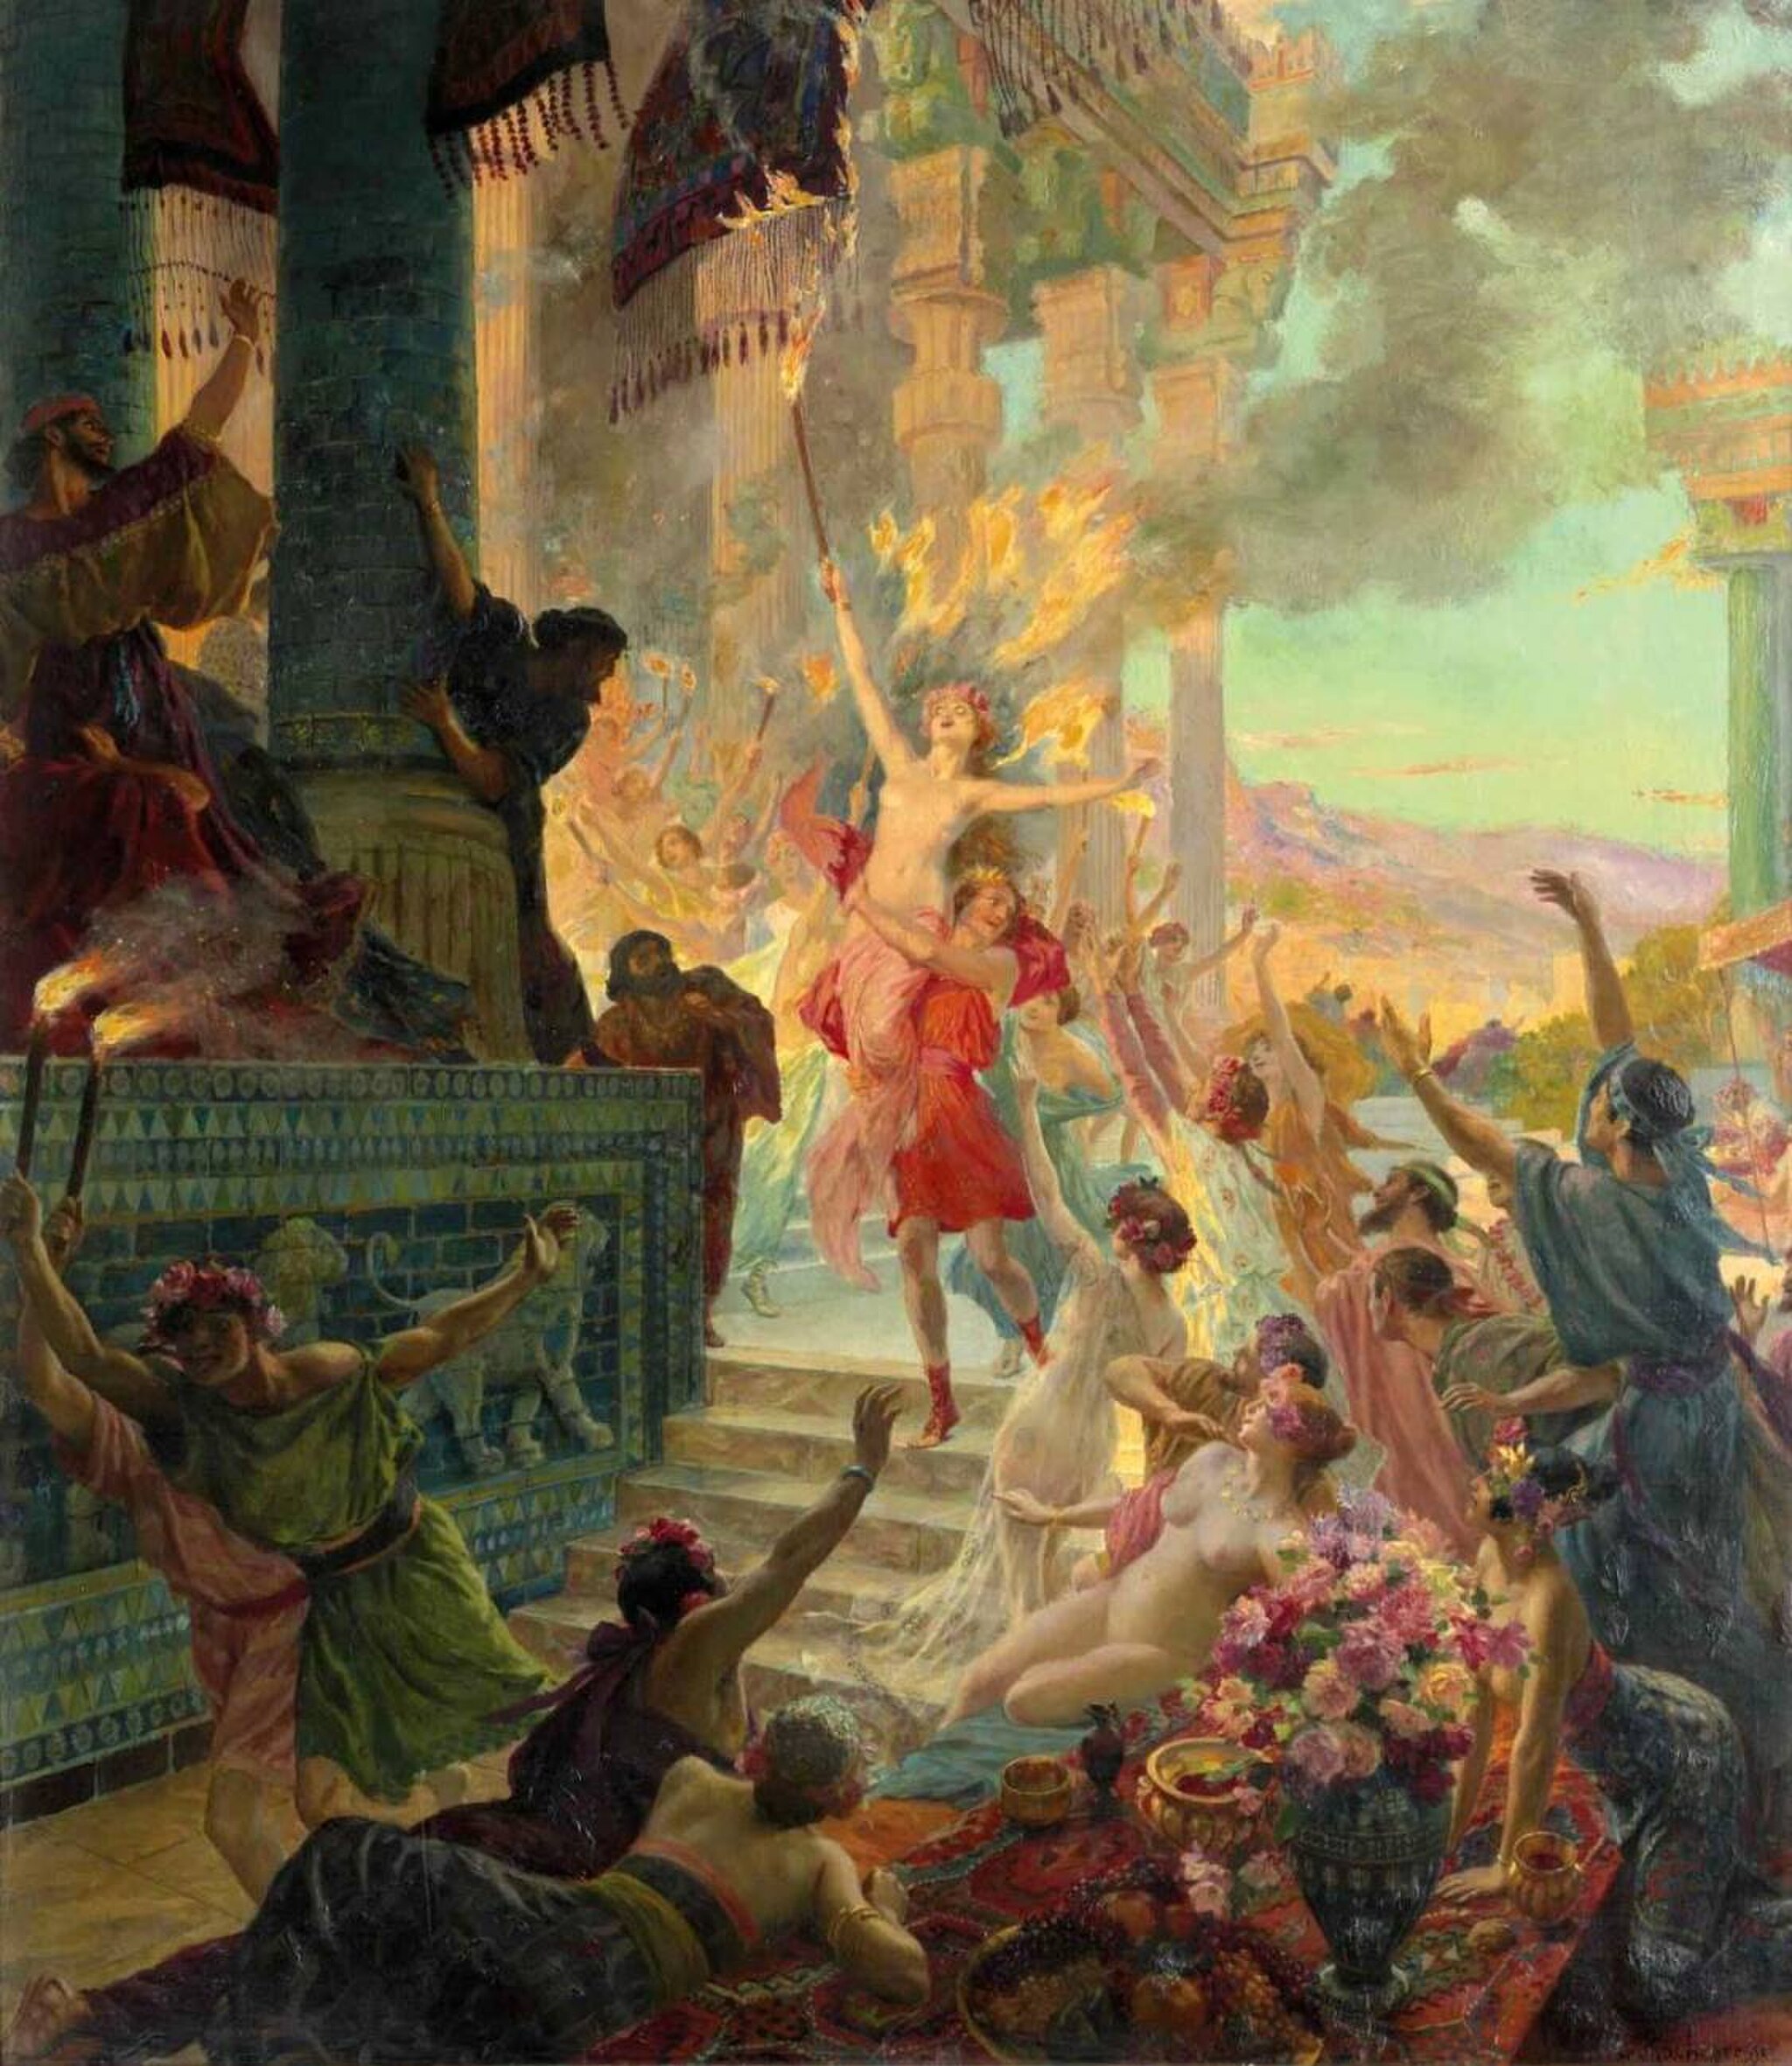
Title: Georges-Antoine Rochegrosse Incendie de Persepolis 1890
Description: Georges-Antoine Rochegrosse Incendie de Persepolis 1890
Date: 1890-01-01
Categories: 1890 paintings from France, Georges-Antoine Rochegrosse, PD-Art (PD-old-auto-expired), Transparent clothing in art, PD-old-80-expired, Group paintings with nude females, CC-PD-Mark, People with fire in art, Alexander the Great and Thaïs